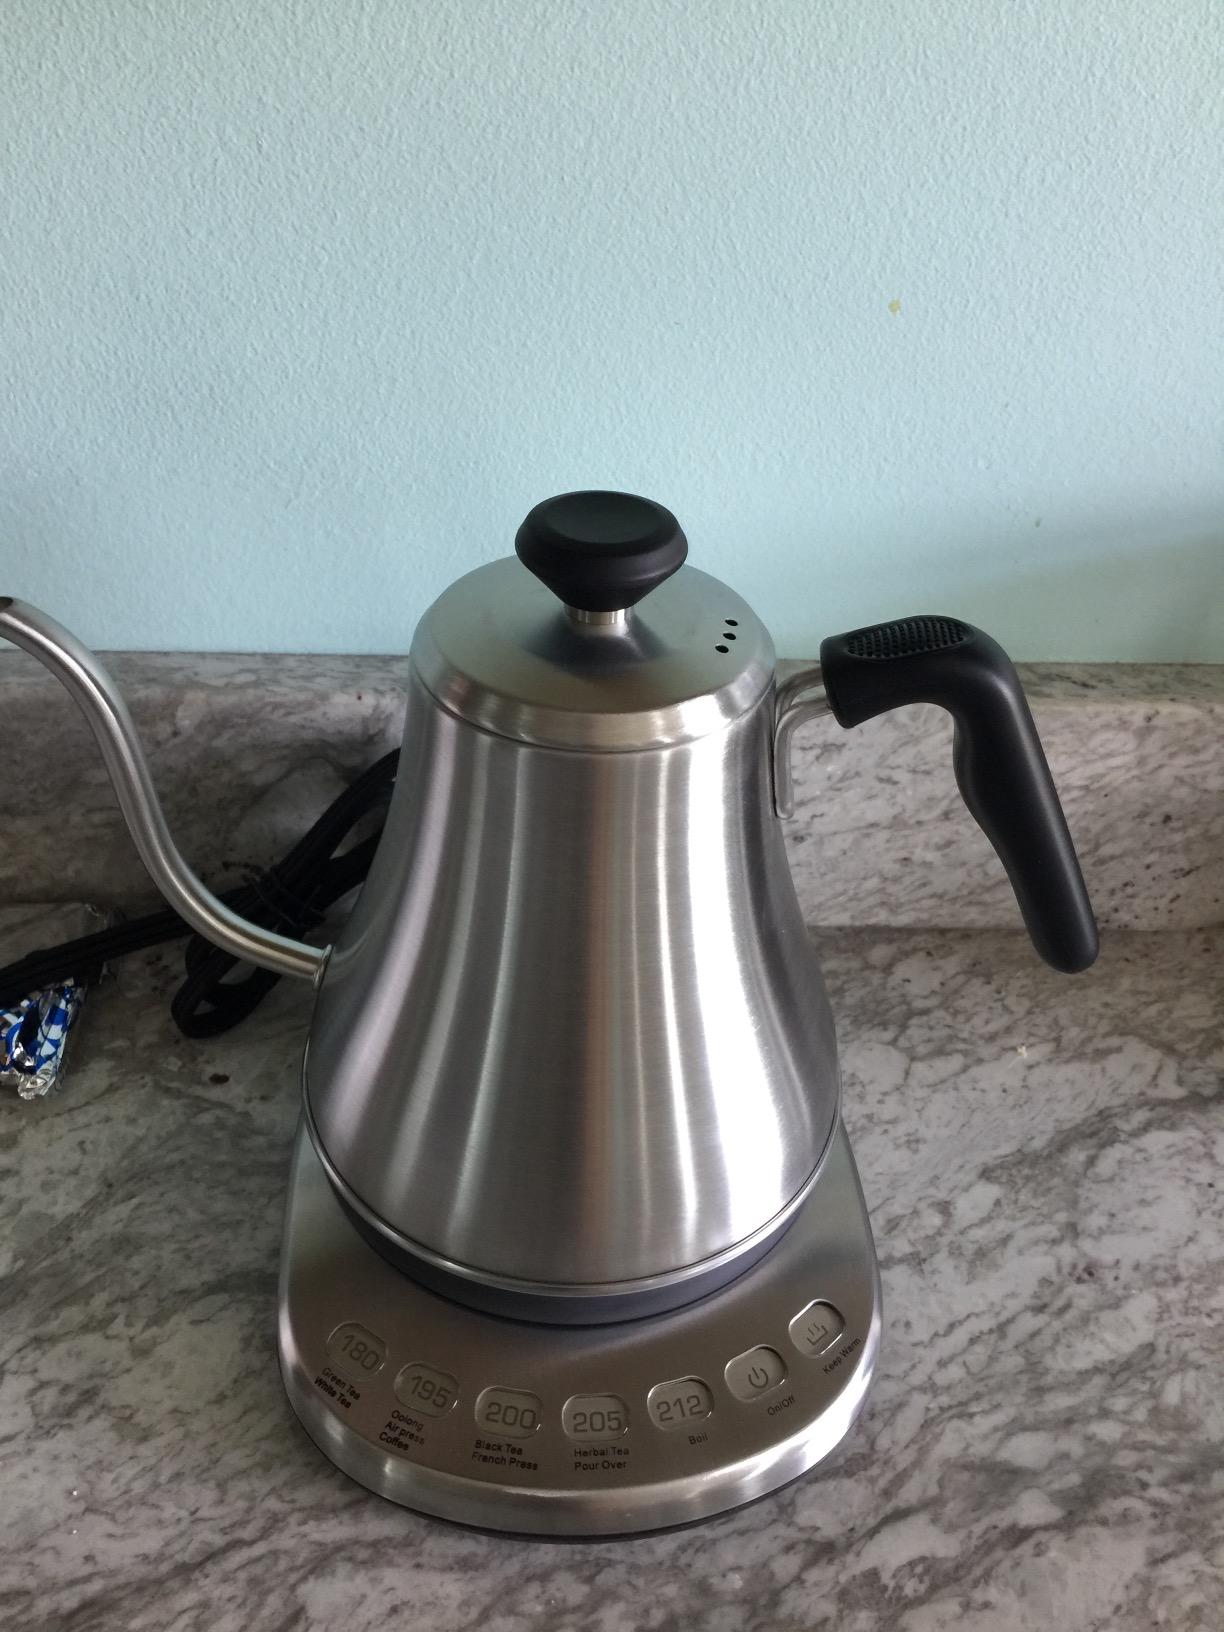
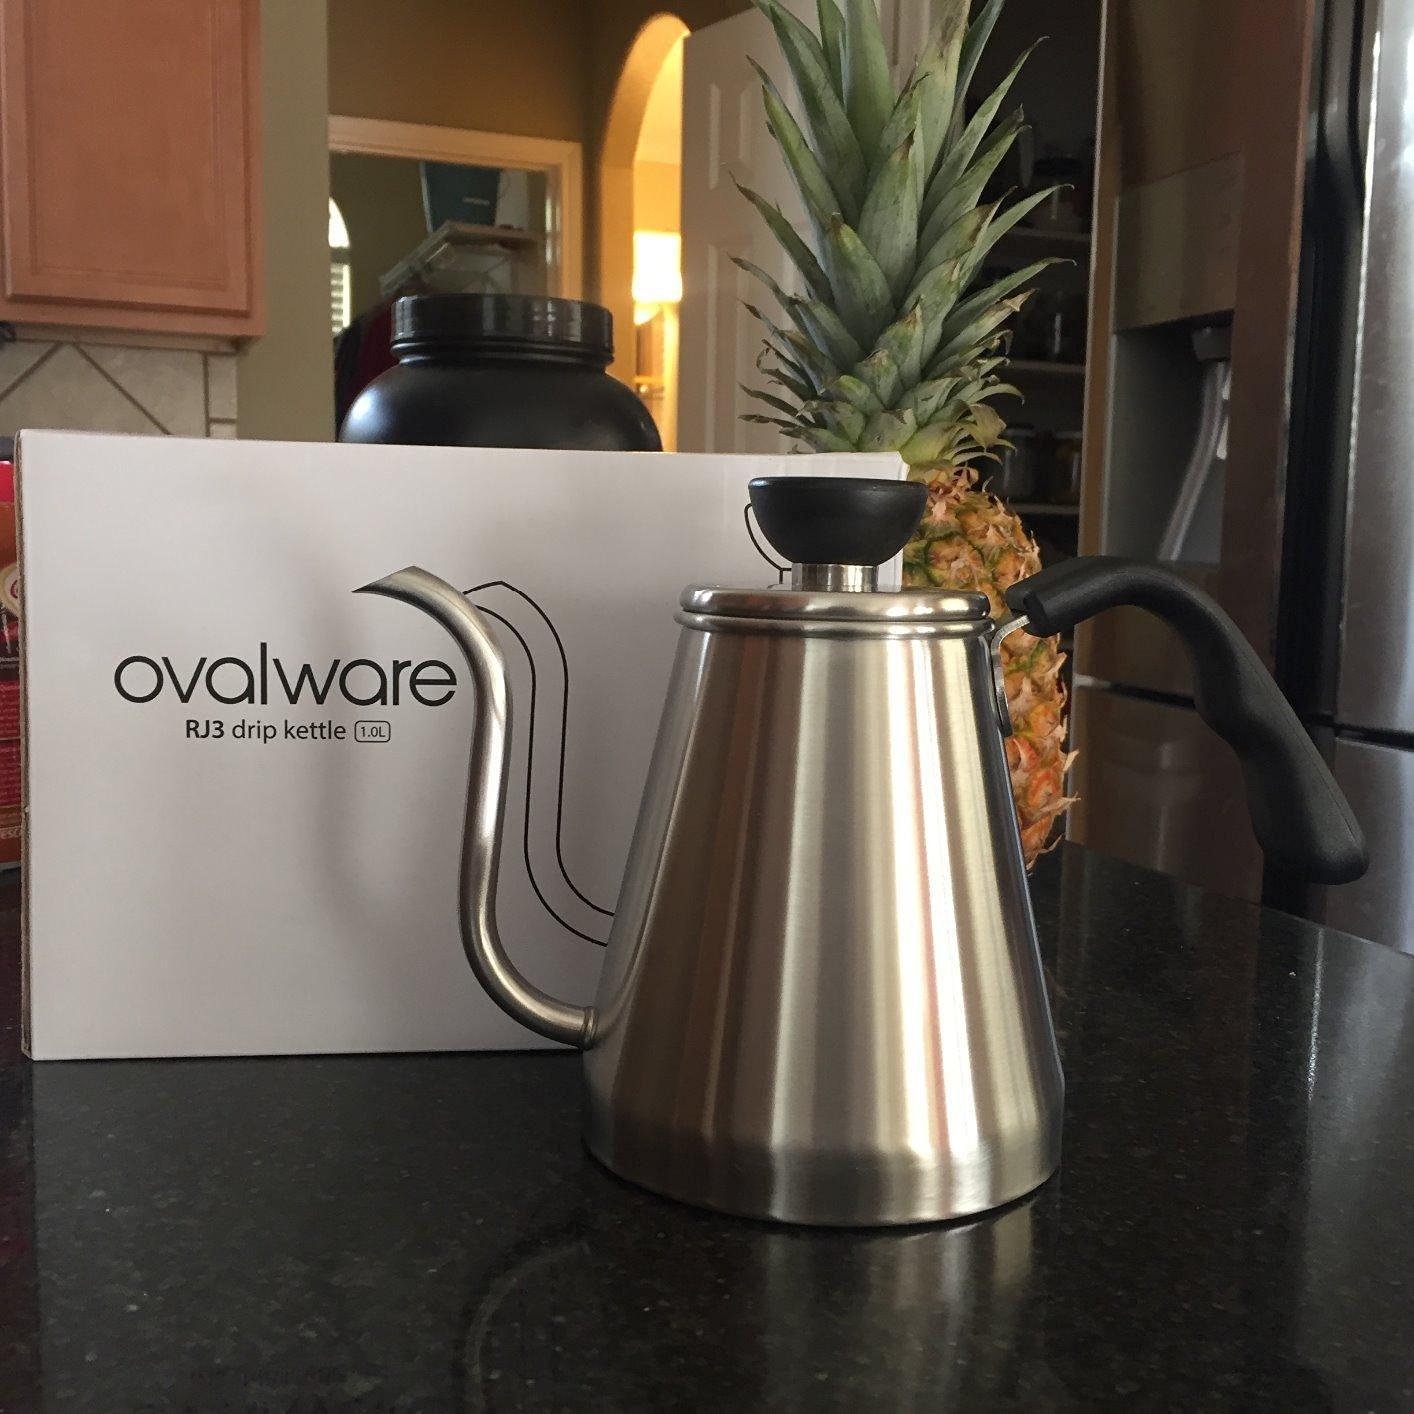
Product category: items_kettle
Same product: no